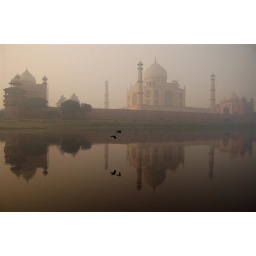
A couple of birds flying over the Yamuna with the Monument of Love as a backdrop! :)